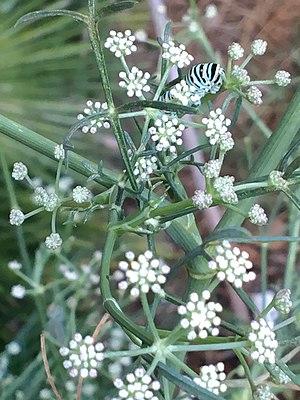
Une chenille de Machaon sur un Seseli tortuosum
Le Machaon ou Grand porte-queue est une espèce de lépidoptères de la famille des Papilionidae. Présent dans la plupart des régions tempérées de l'hémisphère nord, ce grand papillon est particulièrement connu du grand public en Europe, où il est le Papilionidae le plus commun.